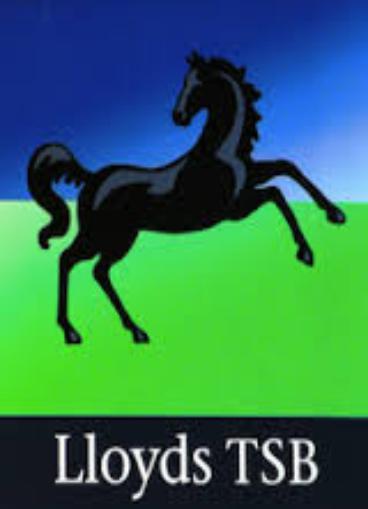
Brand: LLoyd's
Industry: Others